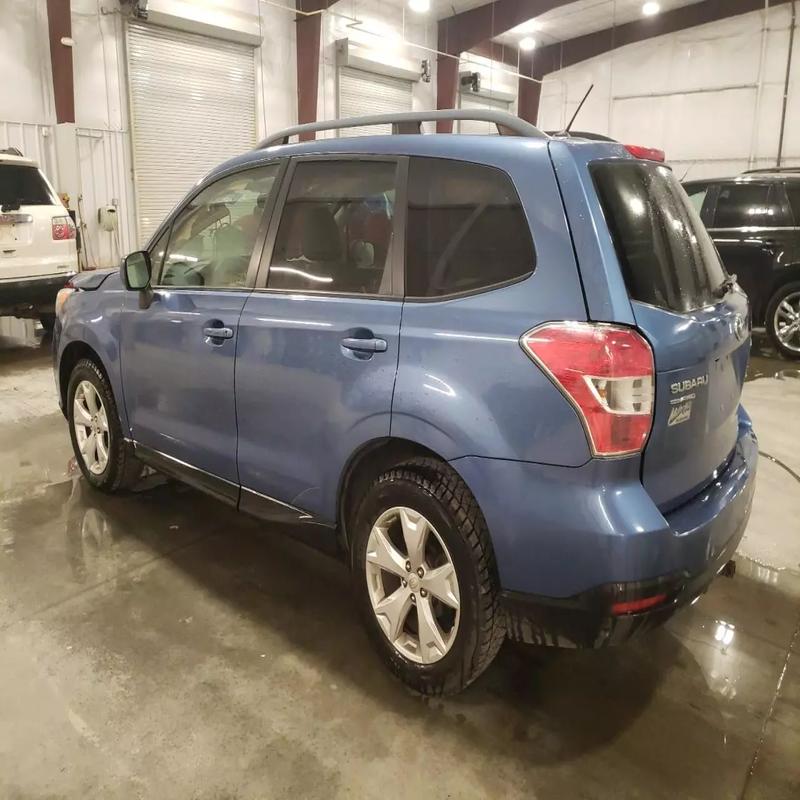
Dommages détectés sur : capot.
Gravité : mineur